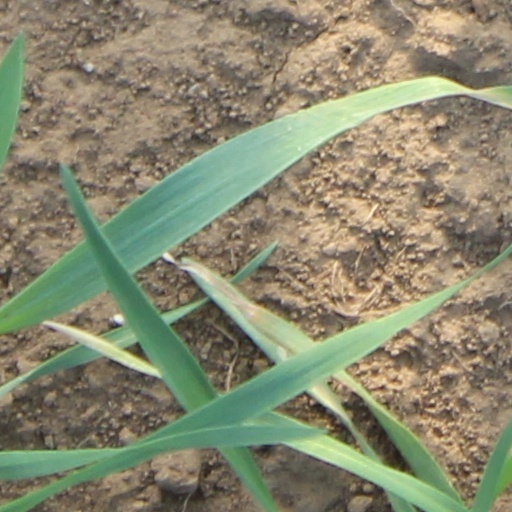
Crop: wheat